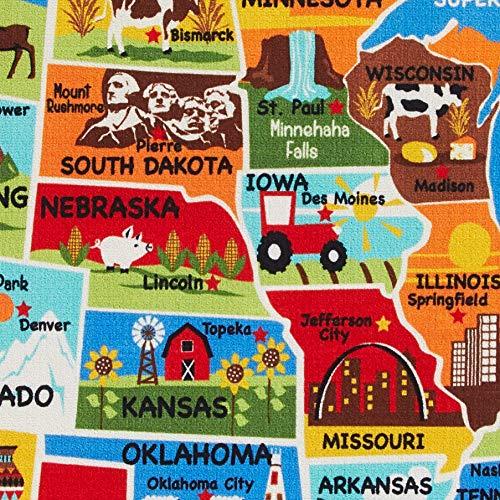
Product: Smithsonian Rug US Map Learning Carpets Bedding Play Mat Classroom Decorations Blue Area Rugs 8x10, Navy
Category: Home & Kitchen | Home Décor | Kids' Room Décor | Rugs
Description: INFORMATIONAL -- easily memorized Smithsonian USA map rug associated with cute animals and fun objects.
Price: $34.99
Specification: ProductDimensions:120x96x0.5inches|ItemWeight:18.5pounds|ShippingWeight:18.5pounds(Viewshippingratesandpolicies)|DomesticShipping:ItemcanbeshippedwithinU.S.|InternationalShipping:Thisitemisnoteligibleforinternationalshipping.LearnMore|ASIN:B01MYE4UCL|Itemmodelnumber:40642|Manufacturerrecommendedage:36months-15years